Describe the emotion expressed in this image:  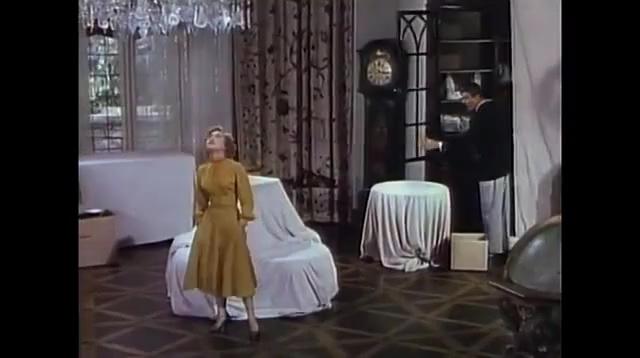
This person displays Fear, valence and arousal with high intensity.